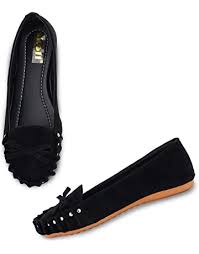
Label: Ballet Flat